Describe the emotion expressed in this image:  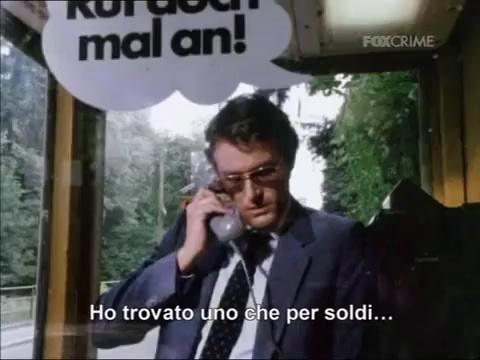
This person displays Suffering, valence and arousal with low intensity.